Geithus

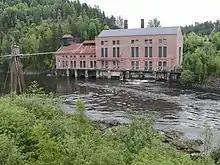
Gravfoss 1 kraftverk.

Geithus is located where the southwestern arm of Tyrifjorden ends and drains into Drammenselva. Geithusbrua is a cable bridge, that spans the junction where Tyrifjorden turns into Drammenselva. There are two hydroelectric powerplants; Geithusfoss kraftverk and Gravfoss kraftverk. The area around Geithus in forested. Originally, there was an active pulp and paper industry in Geithus principally through the operation of "Katfos Fabrikker". Production of paper, pulp and cellulose started in 1898. The operating was sold to Norske Skog Follum in 1970 and production stopped in 1983.